Le Petit Vingtième

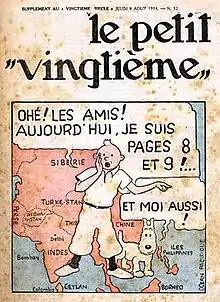
"Le Petit Vingtième", number 32 from 1934

Le Petit Vingtième ("The Little Twentieth") was the weekly youth supplement to the Belgian newspaper "Le Vingtième Siècle" ("The Twentieth Century") from 1928 to 1940. The comics series "The Adventures of Tintin" first appeared in its pages.